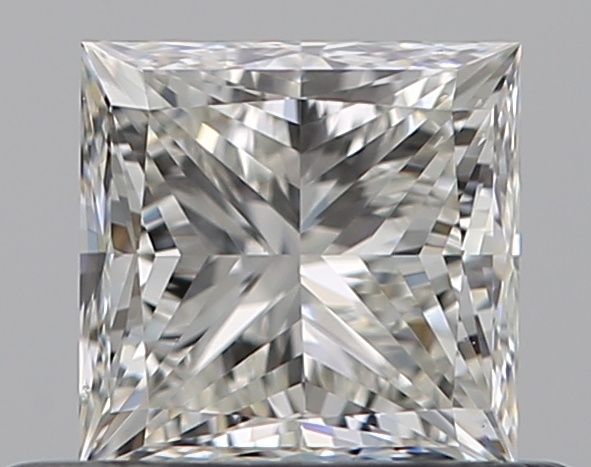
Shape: princess
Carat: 0.5
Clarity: VS1
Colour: I
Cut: EX
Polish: EX
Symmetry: VG
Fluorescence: N
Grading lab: GIA
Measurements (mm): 4.24 x 4.2 x 3.08